Temperino

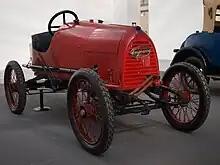
Temperino 8/10 HP (1920)

Temperino was an Italian car maker founded in 1906 in Turin, by three Temperino siblings (Maurizio, Giacomo and Mary). At first Temperino repaired bicycles and motorcycles, starting production of motorcycles in 1908. The first car in 1908 was a prototype with a 350 cc two cylinder engine.